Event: Nepal Earthquake
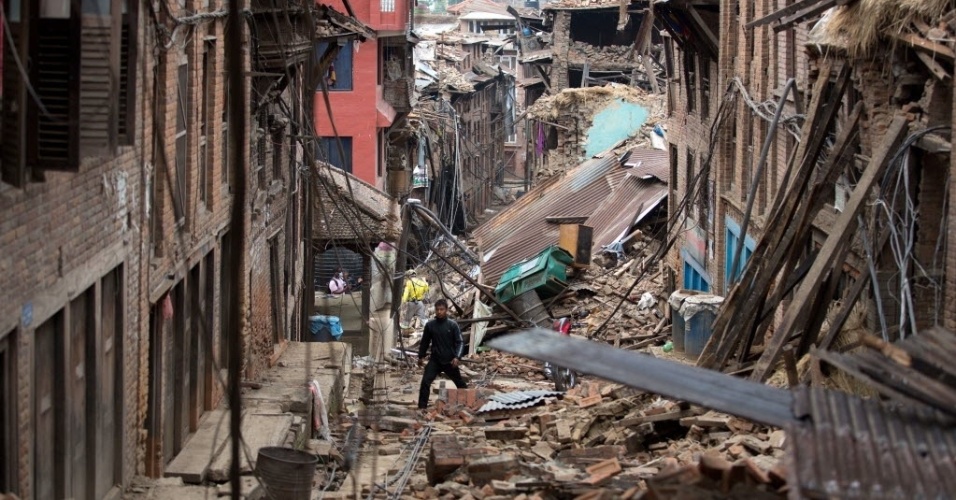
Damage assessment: damage